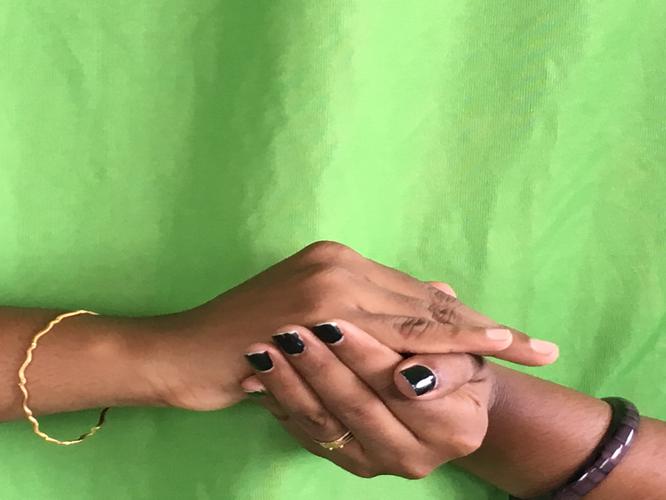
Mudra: Samputa
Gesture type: double_hand